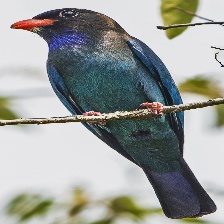
Species: ASIAN DOLLARD BIRD
Scientific name: EURYSTOMUS ORIENTALIS